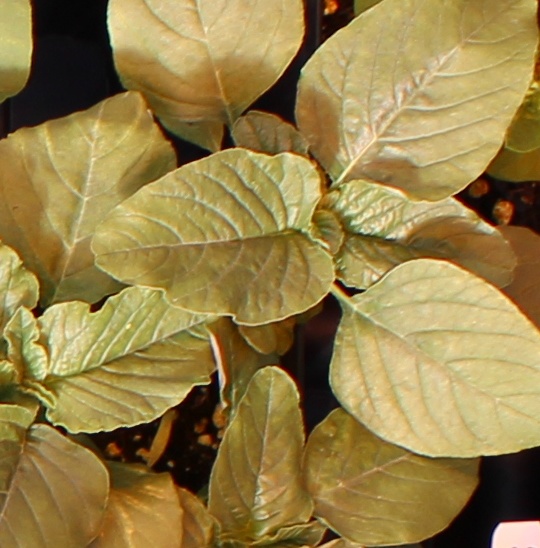
Label: Redroot Pigweed